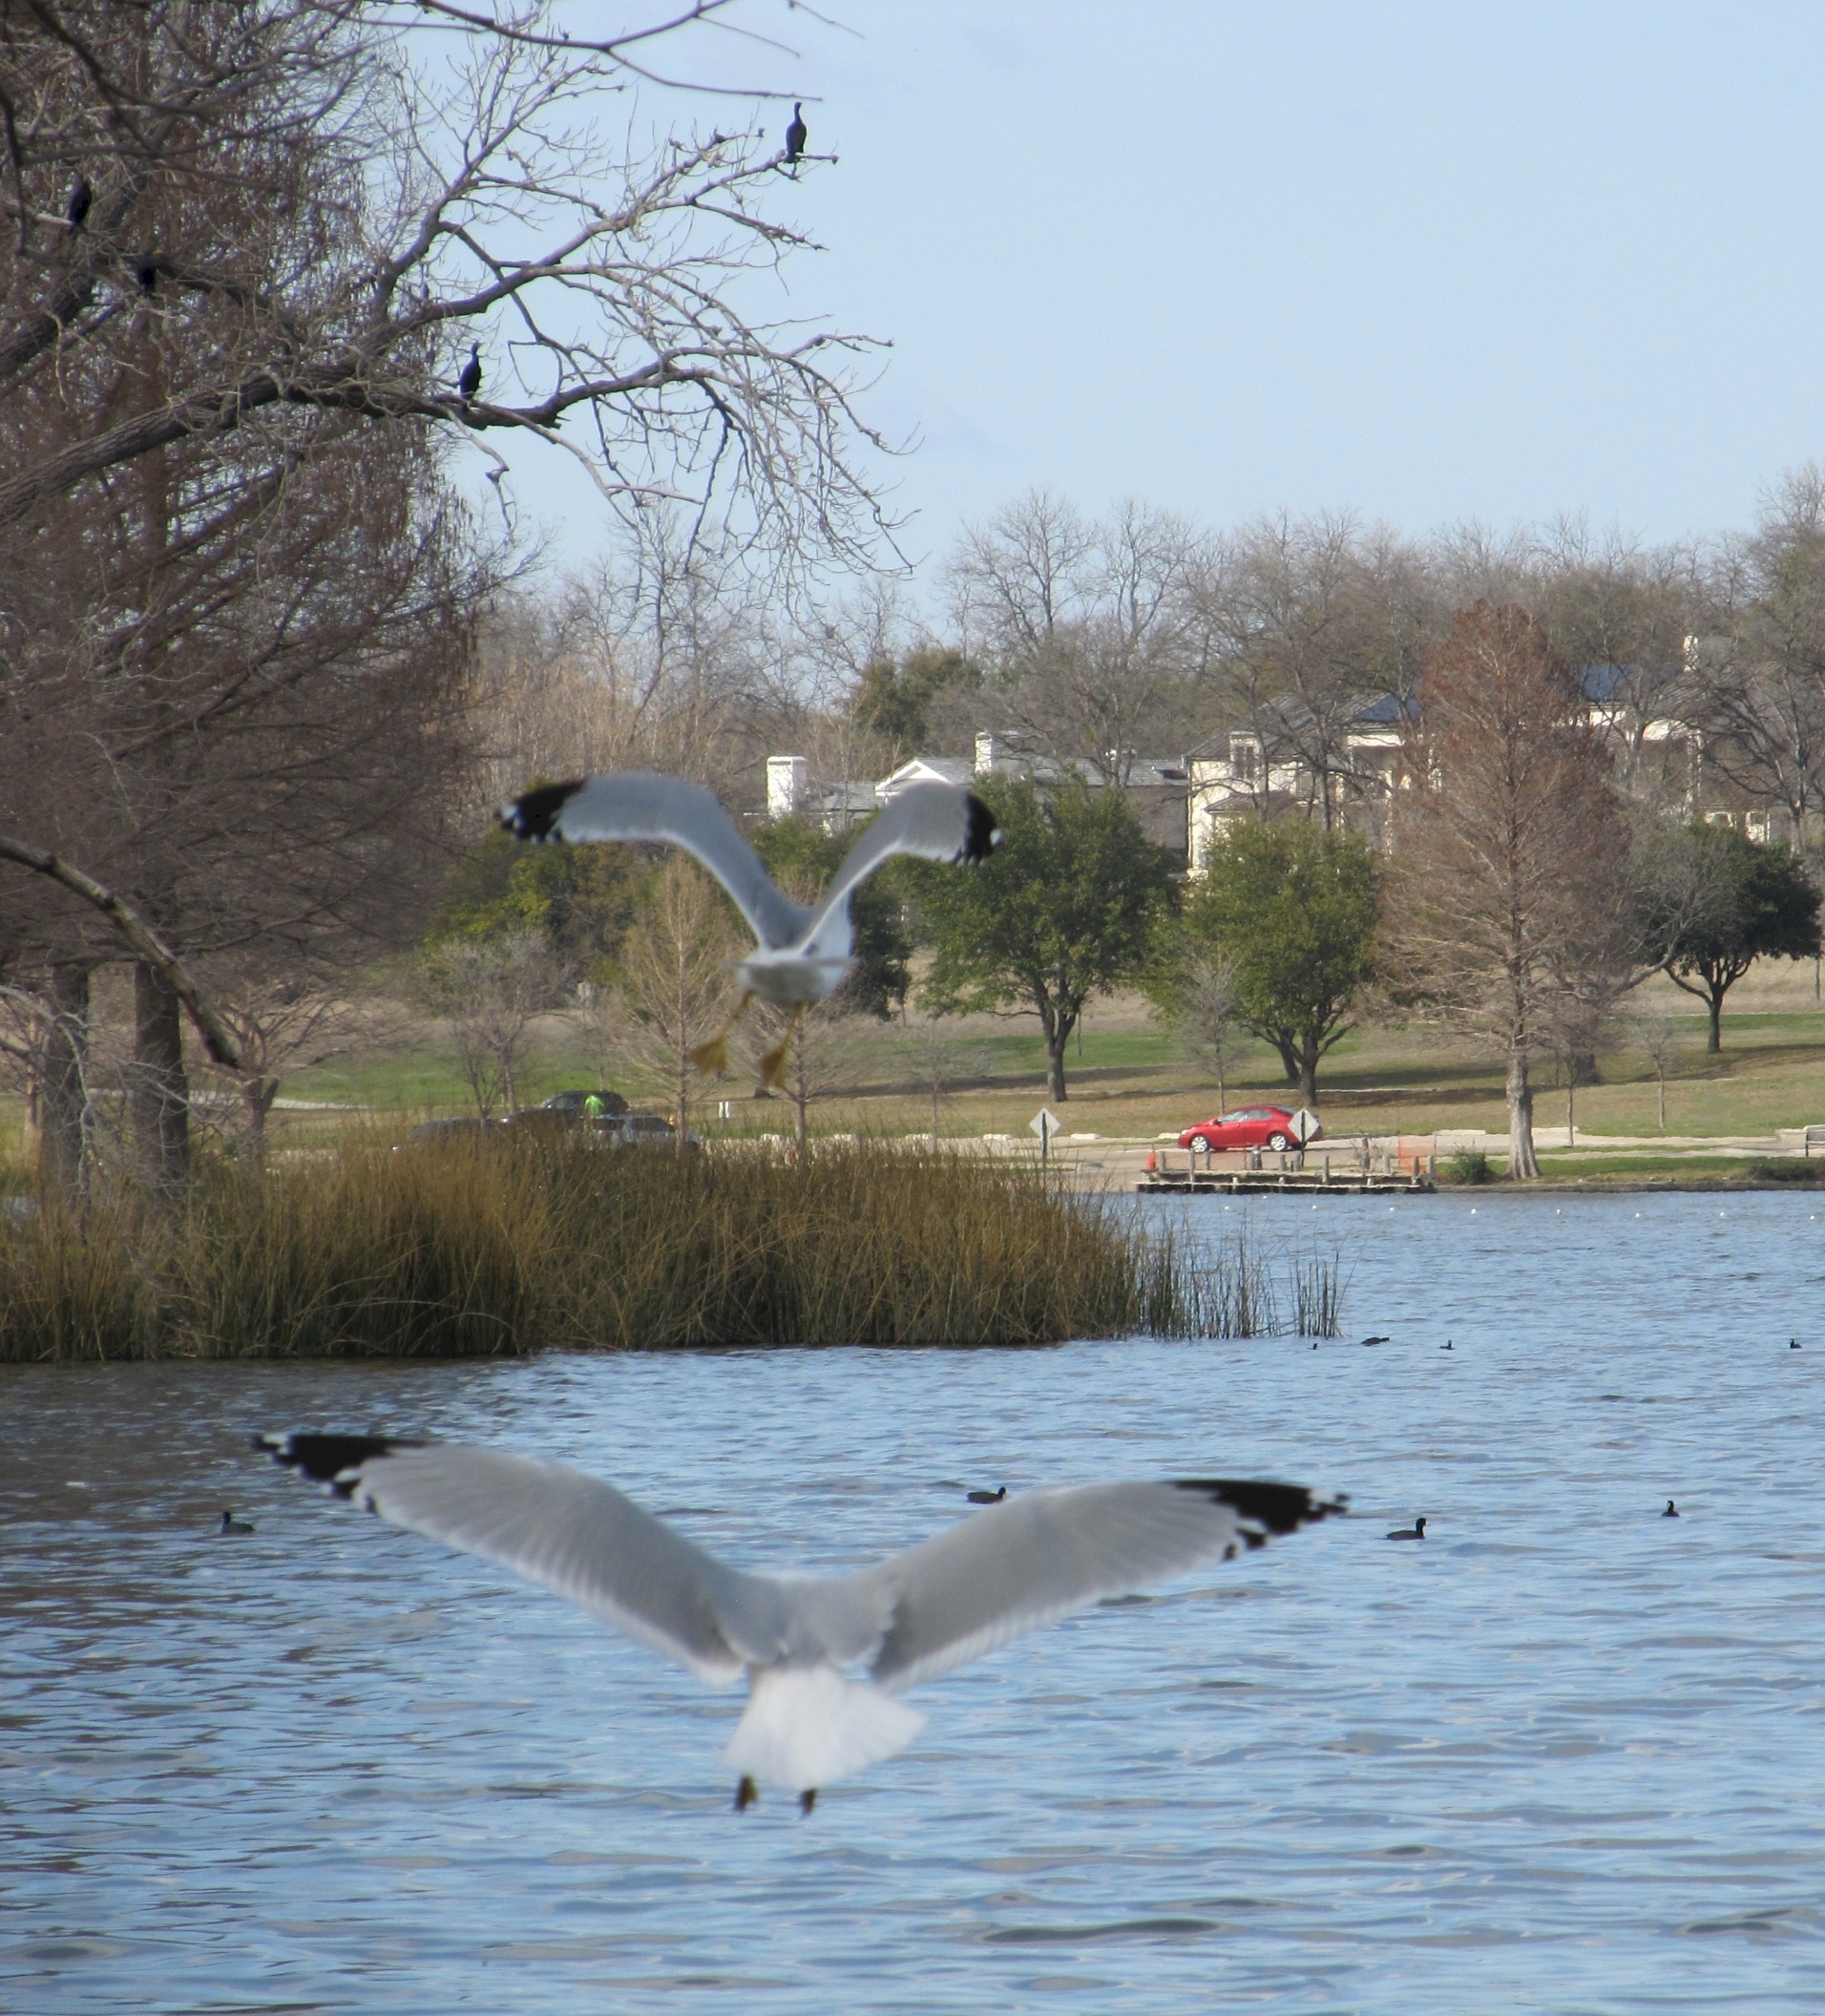
landscape, nature, bird, shore, lake, seabird, flying, fly, wildlife, gull, fauna, birds, swan, seagulls, vertebrate, scene, waterfowl, water bird, ducks geese and swans